Transport in Scotland

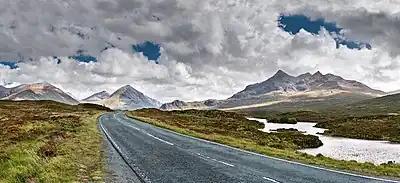
The A863 road on the Isle of Skye

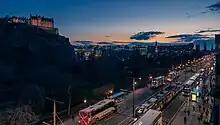
Buses in Edinburgh city centre, passing Edinburgh Castle

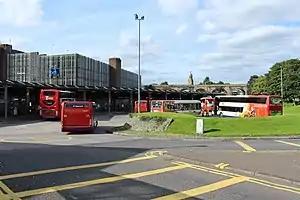
Buses, operated by Stagecoach, at Kilmarnock bus station

Scotland has an extensive road network throughout the country. The motorway network is concentrated in the Central belt, with trunk roads (A roads) connecting the rest of the country.